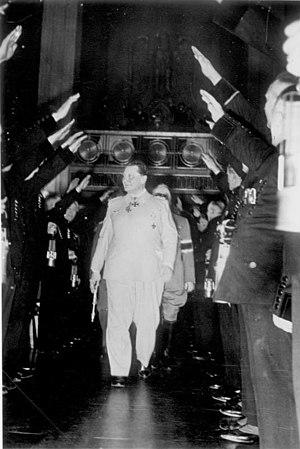
La Reichswerke Hermann Göring était un conglomérat industriel de l'Allemagne nazie. Elle fut fondée en juillet 1937 pour extraire et raffiner le minerai de fer de Salzgitter jugé non rentable économiquement par les aciéries privées. Détenue par l’État, elle était vue comme un moyen de hâter l'extraction et la production de fer et d'acier, sans se reposer sur les plans et les avis des industriels, qui s'opposaient aux visions stratégiques d'Adolf Hitler. En novembre 1937, Hermann Göring obtint un accès sans limite aux financements étatiques et lança une série de fusions-acquisitions, se diversifiant dans l'industrie militaire avec l'absorption de Rheinmetall. Göring lui-même supervisait la Reichswerke sans la posséder toutefois et n'en tira pas de profit personnel, bien qu'il ait parfois retiré de l'argent des caisses pour son usage personnel.